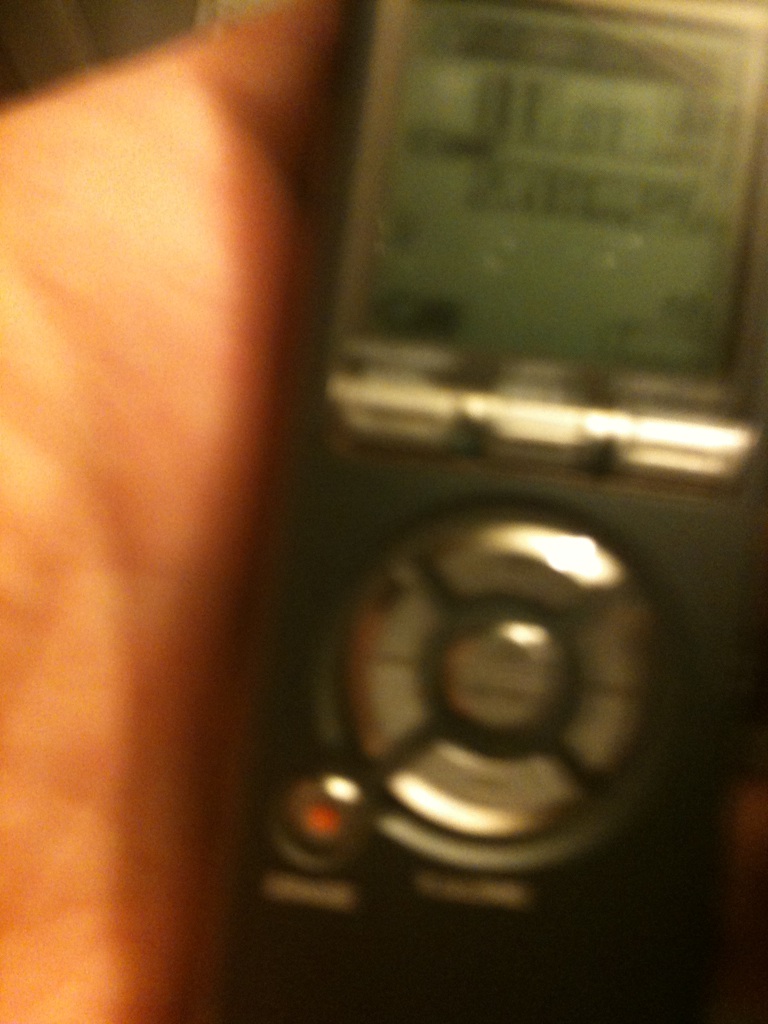Question: Whats the model number of this device.
Answer: unanswerable